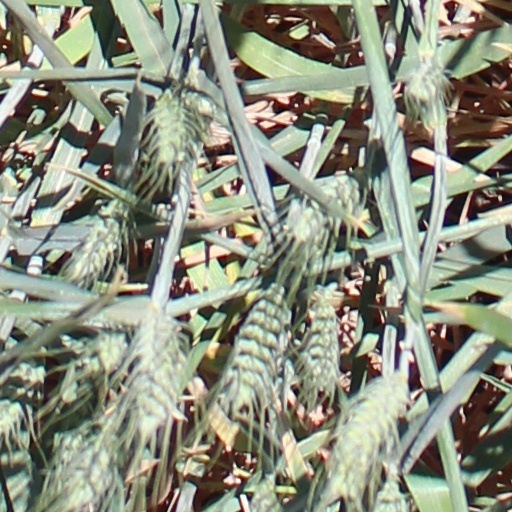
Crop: wheat